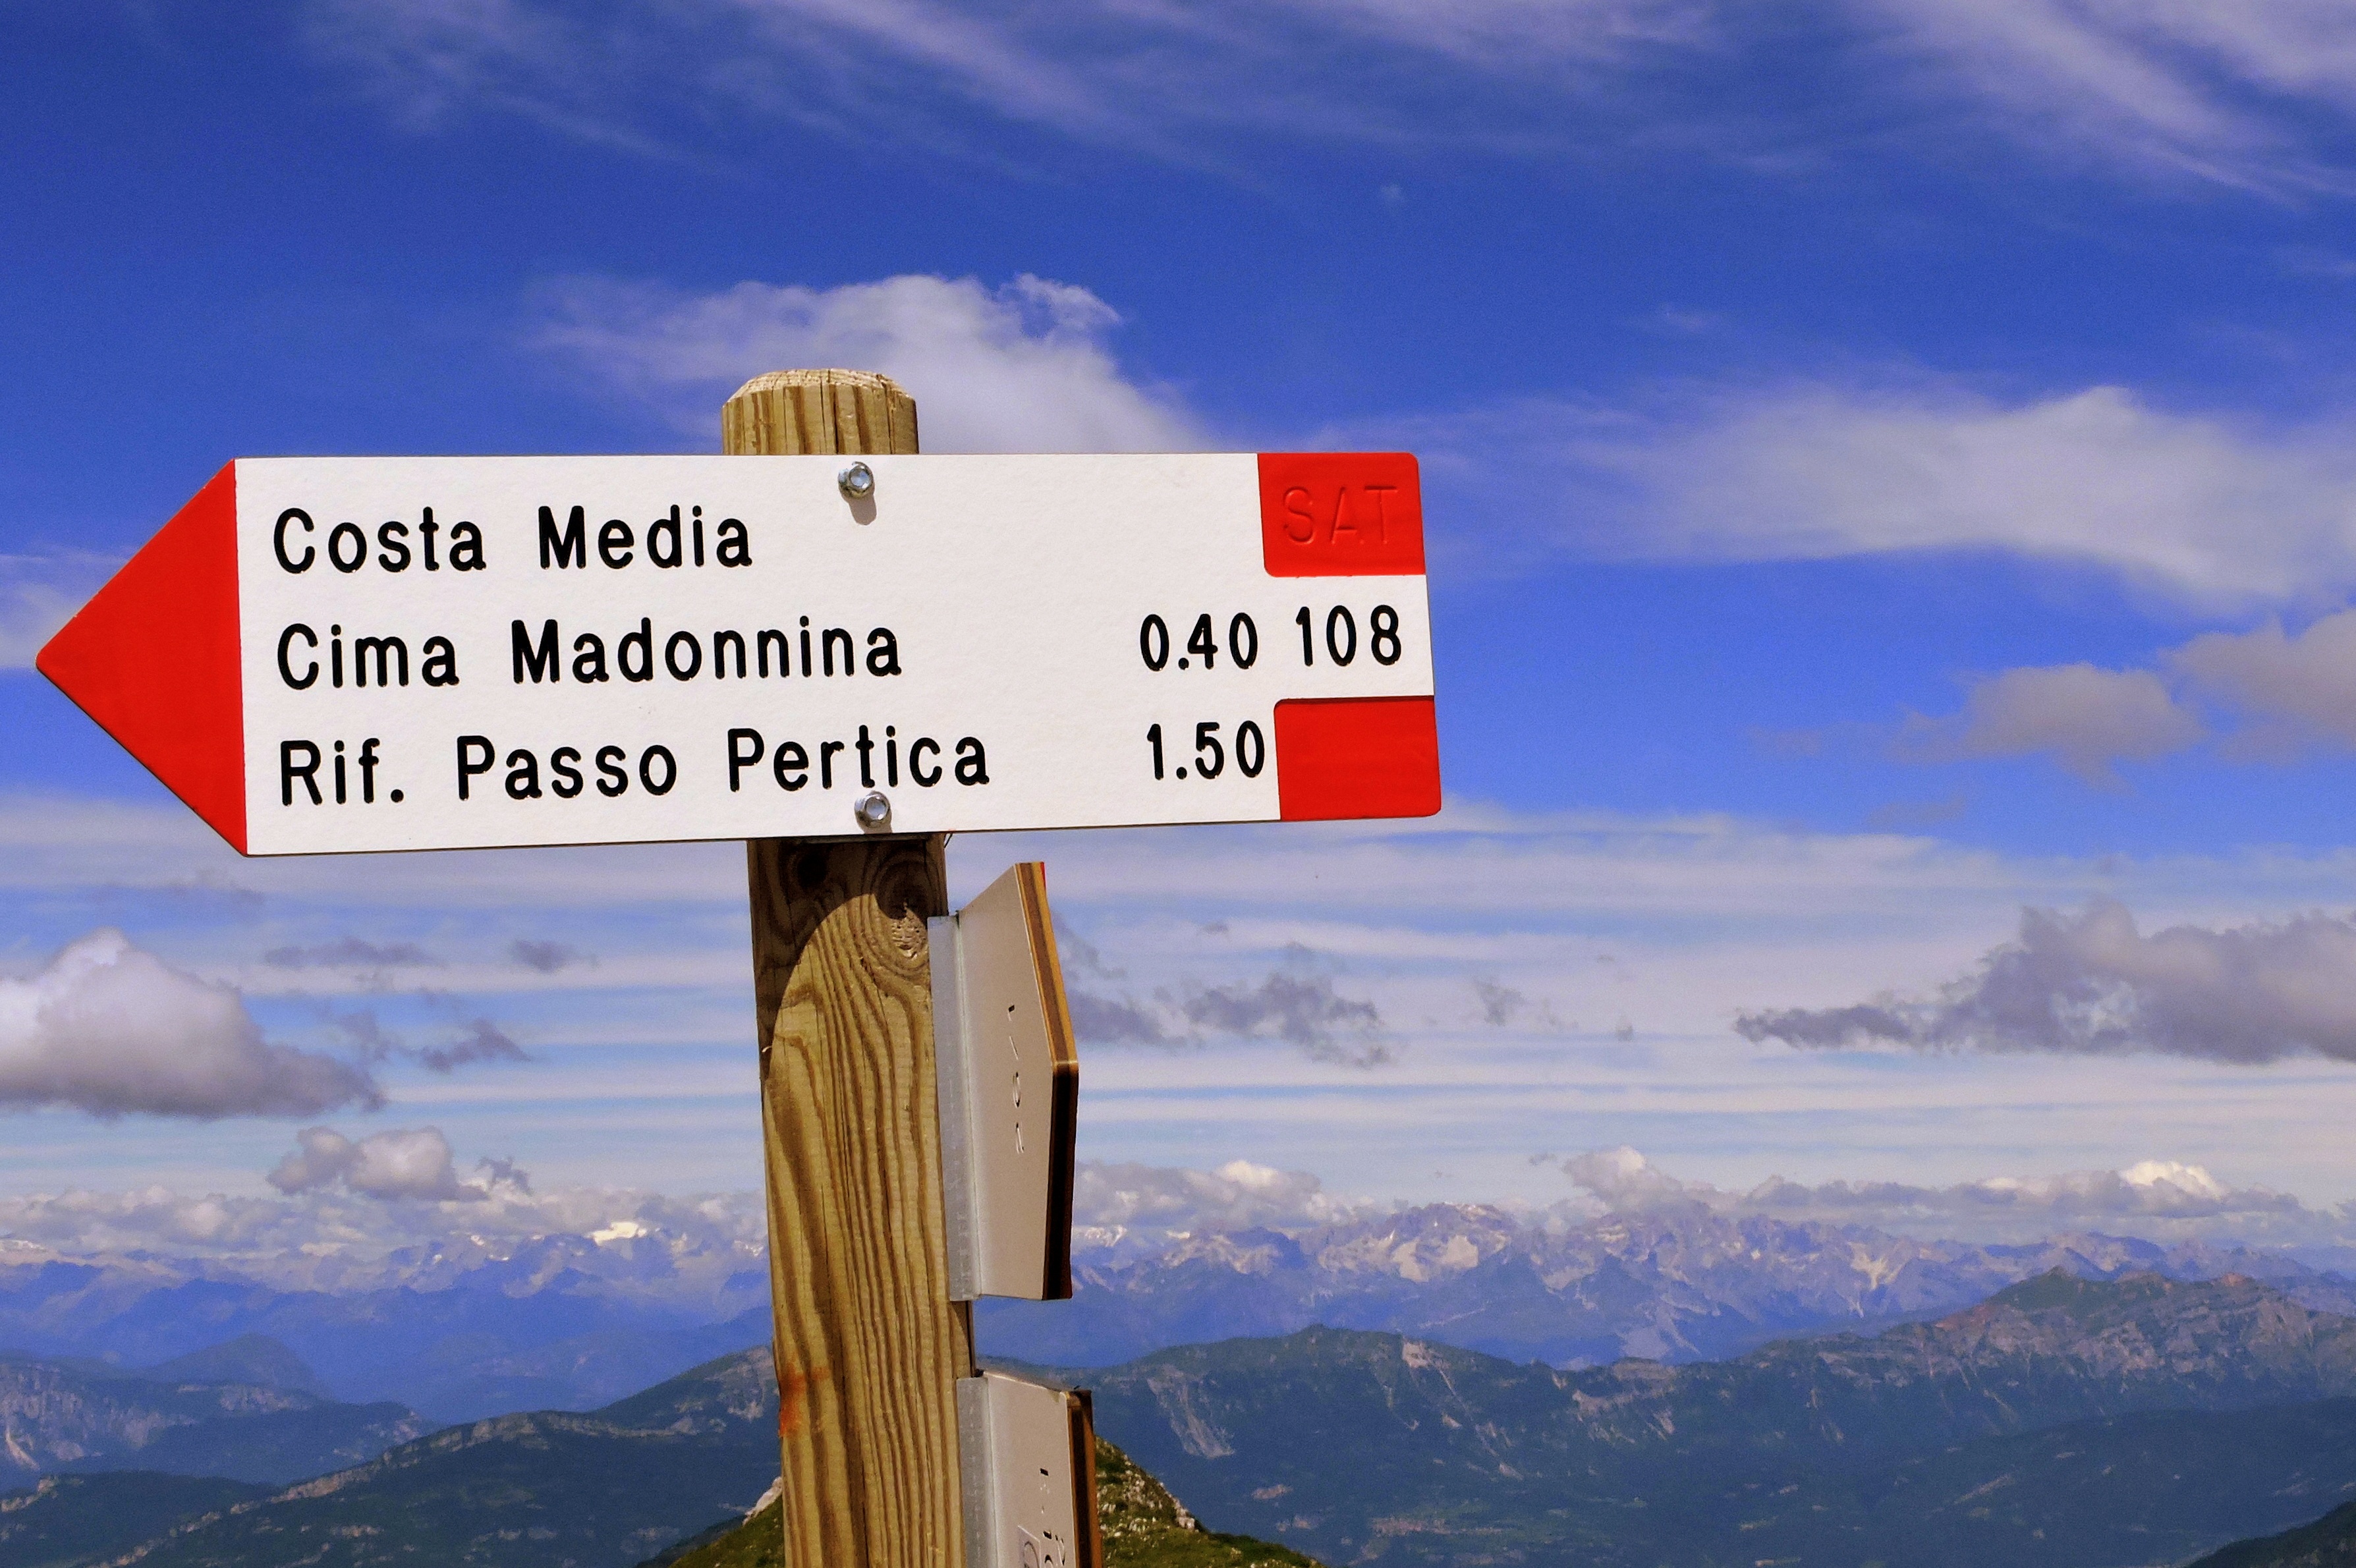
landscape, mountain, sky, wind, mountain range, sign, signal, signage, summit, clouds, mountains, crossroads, traffic sign, mountainous landforms